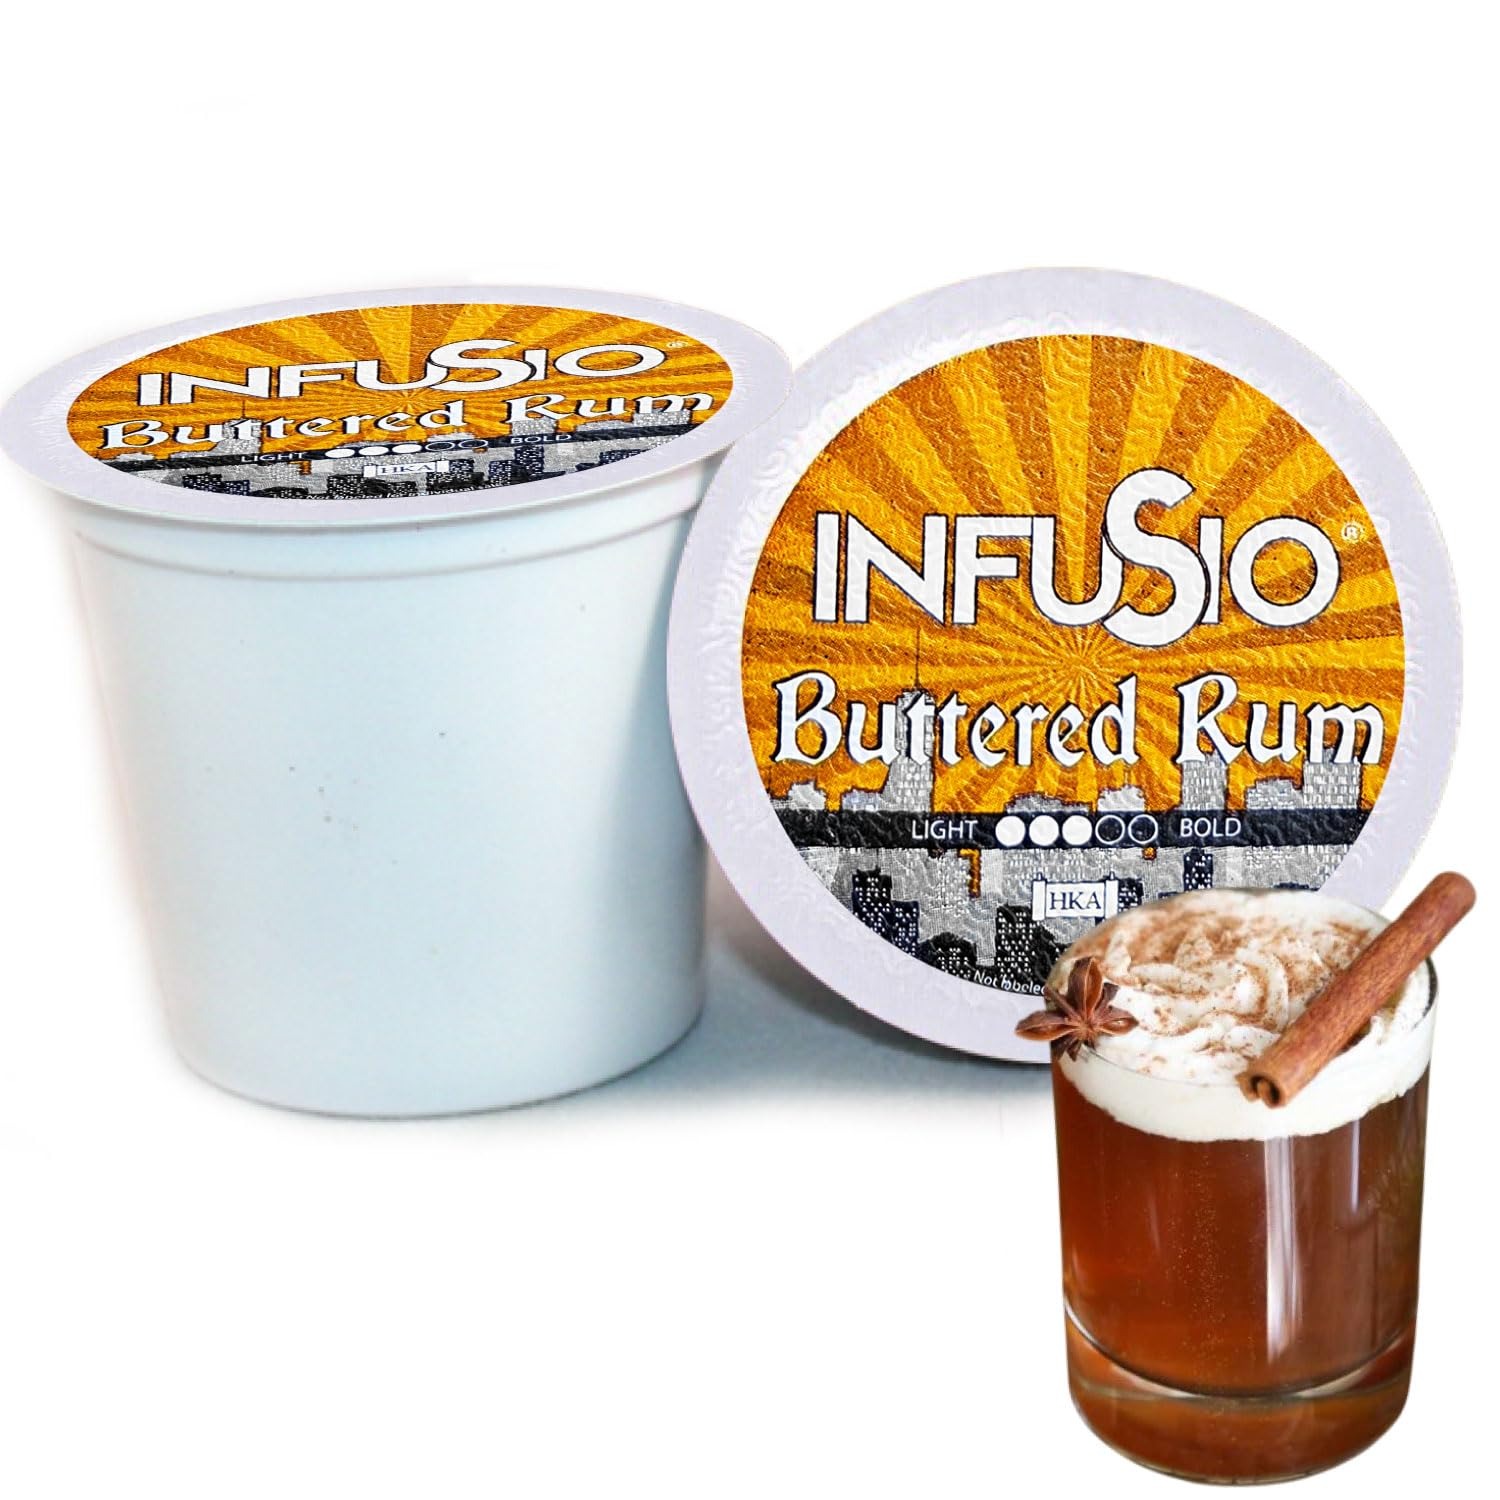
Item Name: InfuSio Coffee Pods 96 Count Buttered Rum Flavored Medium Roast Single serve Coffee pods for Keurig K Cups Brewers - InfuSio Premium Roasted Keurig 2.0 Compatible
Bullet Point 1: 𝙄𝙣𝙛𝙪𝙨𝙚𝙙 𝙬𝙞𝙩𝙝 𝘾𝙤𝙘𝙠𝙩𝙖𝙞𝙡-𝙄𝙣𝙨𝙥𝙞𝙧𝙚𝙙 𝙁𝙡𝙖𝙫𝙤𝙧 – What would you like your coffee infused with? Irish Cream? Buttered Rum? How about Espresso Martini or Cinnamon Whiskey? With InfuSio’s Cask & Coffee Collection, you get 120 single-serve pods across 12 bold blends inspired by classic cocktails—crafted with zero alcohol, and full of flavor.
Bullet Point 2: 12 𝙎𝙥𝙞𝙧𝙞𝙩𝙚𝙙 𝘽𝙡𝙚𝙣𝙙𝙨, 𝙊𝙣𝙚 𝙇𝙚𝙜𝙚𝙣𝙙𝙖𝙧𝙮 𝙋𝙖𝙘𝙠 – This isn’t your average variety pack. Inside, you’ll find twelve distinct blends—each designed to capture the essence of your favorite liqueurs and after-dinner drinks. Try them all and discover your go-to roast with a spirited twist.
Bullet Point 3: 𝙕𝙚𝙧𝙤 𝘼𝙡𝙘𝙤𝙝𝙤𝙡, 𝙕𝙚𝙧𝙤 𝙎𝙪𝙜𝙖𝙧, 𝙕𝙚𝙧𝙤 𝘾𝙖𝙡𝙤𝙧𝙞𝙚𝙨 – Enjoy bold, decadent taste without the guilt. InfuSio’s Spirited Sips use 100% Arabica beans, naturally infused with layered flavor and roasted fresh. No sweeteners. No calories. No artificial aftertaste.
Bullet Point 4: 𝙆𝙚𝙪𝙧𝙞𝙜 𝘾𝙤𝙢𝙥𝙖𝙩𝙞𝙗𝙡𝙚 & 𝙆𝙤𝙨𝙝𝙚𝙧 𝘾𝙚𝙧𝙩𝙞𝙛𝙞𝙚𝙙 – InfuSio pods work perfectly with all Keurig K-Cup brewers, including 2.0 models. Certified Kosher by HKA. NOTE: INSERT COFFEE POD IN BREWER AND CLOSE FIRMLY TO AVOID BREWING ERROR!
Bullet Point 5: 𝘽𝙧𝙖𝙣𝙙 𝘿𝙞𝙨𝙘𝙡𝙖𝙞𝙢𝙚𝙧 – InfuSio Coffee is not affiliated with or endorsed by Keurig Dr Pepper. Keurig, K-Cup, and Green Mountain are registered trademarks of Keurig Dr Pepper.
Product Description: InfuSio Spirited Sips – Buttered Rum Flavored Coffee, 96 Count, Medium Roast, Keurig-Compatible Pods Comfort never tasted so smooth. InfuSio’s Buttered Rum delivers a cozy, indulgent brew with buttery richness, warm vanilla, and a whisper of spiced rum—all wrapped in a medium roast that’s as mellow as it is memorable. With zero alcohol, no added sugar, and no artificial aftertaste, this 96-count single-serve box is pure comfort in every cup. Buttered Rum is part of InfuSio’s Spirited Sips – Cask & Coffee Collection, a cocktail-inspired lineup of twelve imaginative blends. Each one reinterprets a barroom classic through the lens of premium flavored coffee—from the creamy indulgence of Irish Cream and Rum & Horchata to the citrus-kissed edge of Old Fashioned, the exotic depth of Carajillo, and the toasted nuttiness of Fratello Hazelnut. Crafted for the curious and compatible with Keurig 2.0 and most single-serve brewers, Spirited Sips delivers the flavor of your favorite cocktails—minus the hangover, plus a whole lot of character.
Value: 96.0
Unit: Count

Price: 37.45